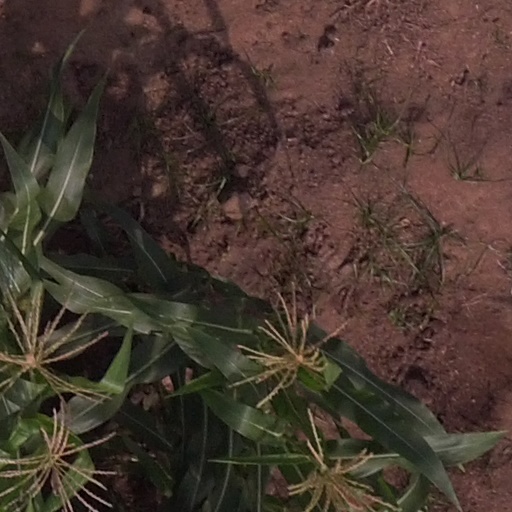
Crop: maize; corn